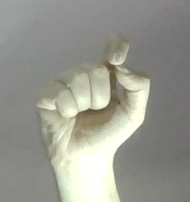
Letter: fa